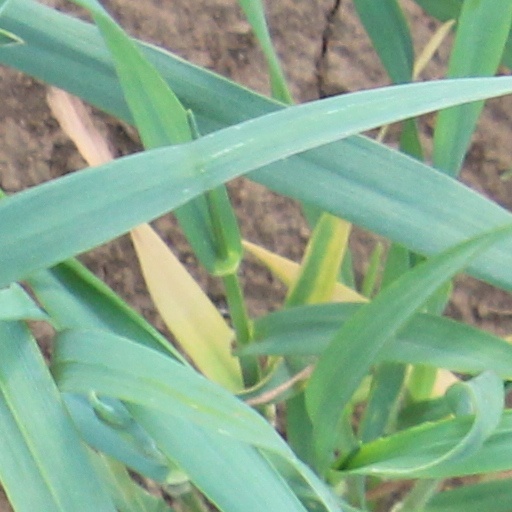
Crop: wheat